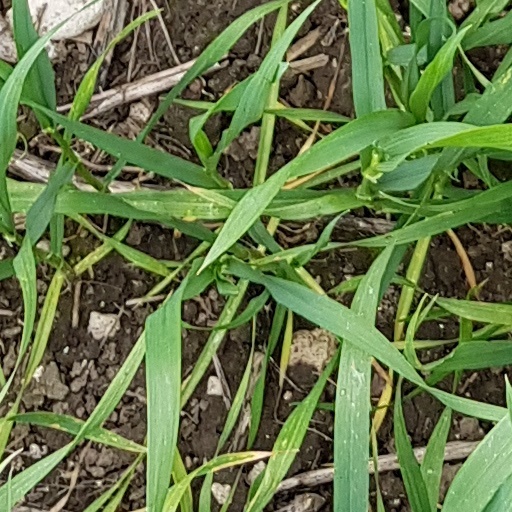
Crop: wheat